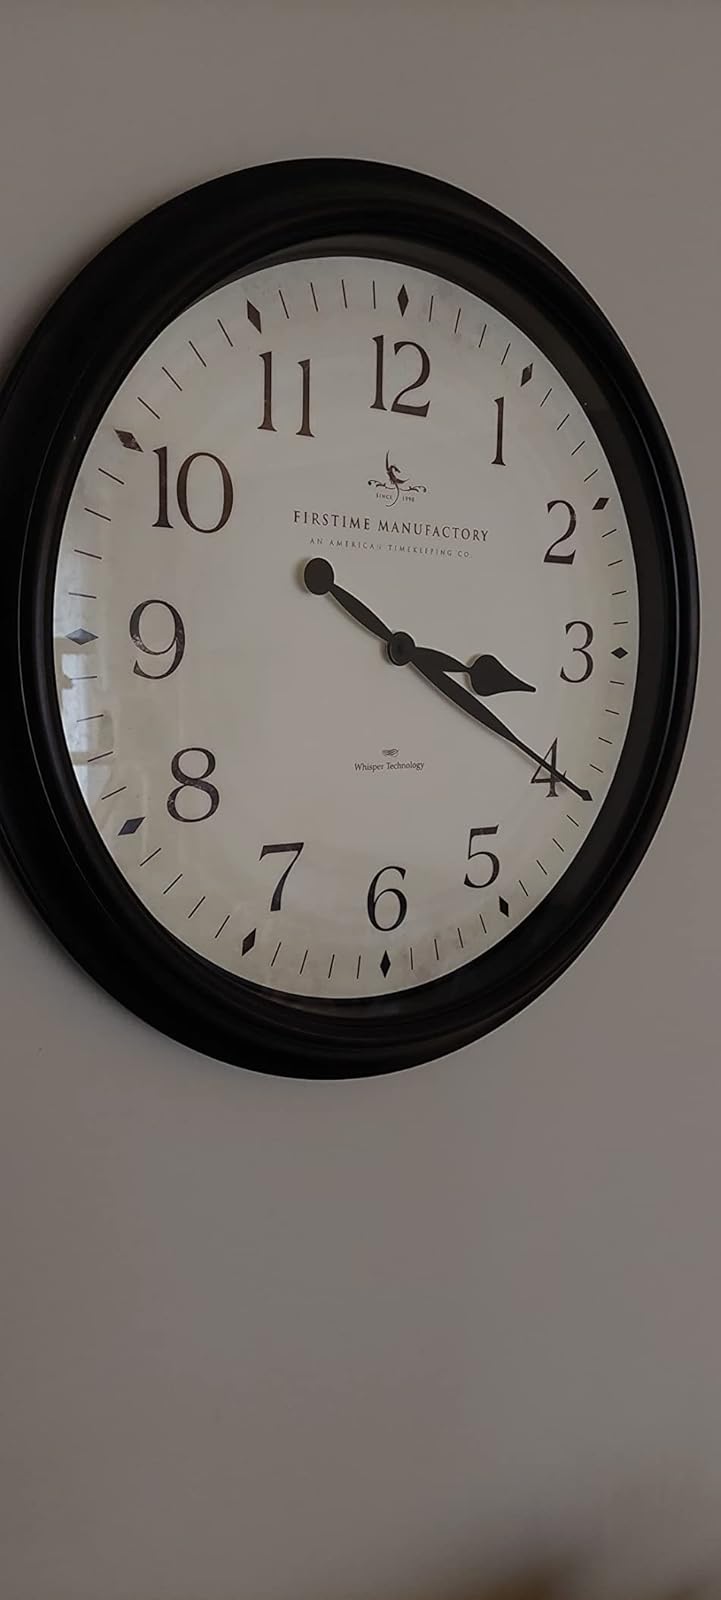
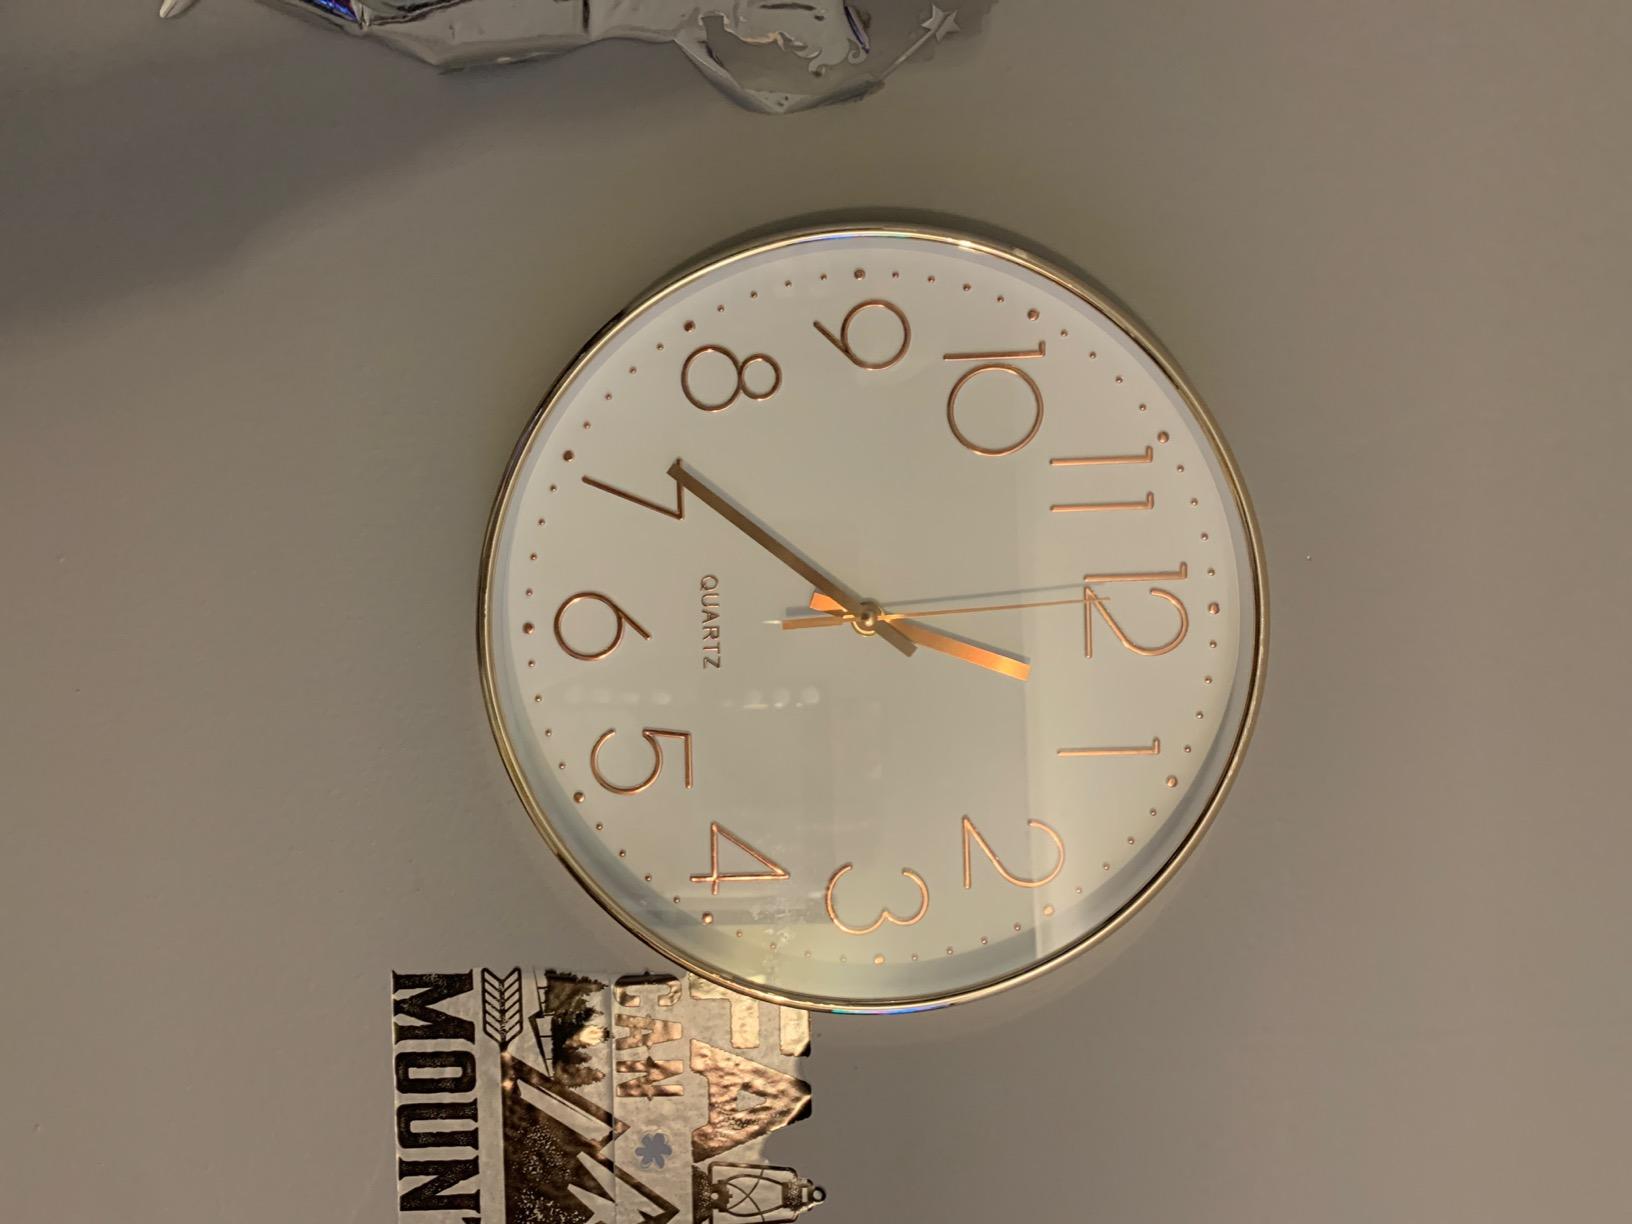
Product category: clock
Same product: no